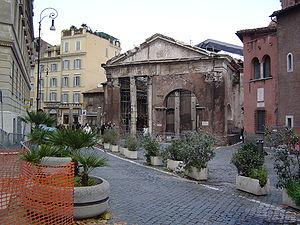
La rafle du ghetto de Rome est un « coup de filet » ayant conduit à l'arrestation de 1 259 personnes, dont 363 hommes, 689 femmes et 207 enfants appartenant à la communauté juive. Cette rafle a été effectuée par les troupes allemandes de la Gestapo le samedi 16 octobre 1943 entre 5 heures 30 et 14 heures, principalement dans la Via del Portico d'Ottavia et les rues adjacentes, ainsi que dans d'autres quartiers de Rome.